J. Frederick Grassle

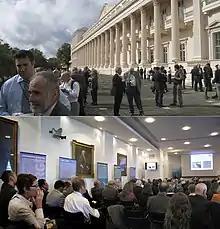
Delegates attend the J. Frederick Grassle Science Symposium on the Census of Marine Life at the Royal Society, London, 5‐6 October 2010

During his academic career Grassle authored over 80 scientific publications and was awarded many honors including the 2005 Grand Prix des Sciences de la Mer Albert 1er de Monaco, for "major contributions to the advancement of sciences throughout the world", the 2009 Benjamin Franklin Medal, the American Society of Limnology and Oceanography A.C. Redfield Lifetime Achievement Award (2011) and the 2013 Japan Prize. Between 1994 and 2002, he was president of the International Association for Biological Oceanography (IABO). He was a member of the Committee on Biological Diversity in Marine Systems which in 1995 produced a report entitled "Understanding marine biodiversity: a research agenda for the nation". He was a founder member and the initial chair (1999-2008) of the Scientific Steering Committee of the Census of Marine Life, which in 2010 named its summing-up science symposium after him; this Committee also received the 2011 International Cosmos Prize in recognition of its decade of international ocean research spanning multiple scientific disciplines. He has had six species and one genus of polychaetes, three species of mollusks, and three species of crustaceans named after him.